Lisa Gunnarsson

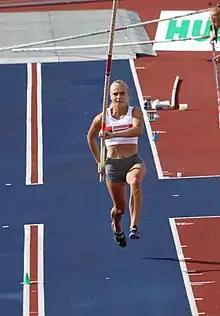
Lisa Gunnarsson at the 2020 Bauhaus Galan meeting in Stockholm

Lisa Ulrika Gunnarsson (born 20 August 1999) is a Swedish athlete who specialises in the pole vault. Her personal bests in the event, 4.50 metres outdoors and 4.55 indoors, are both World youth best performances (under 18). Gunnarsson finished sixth at the 2017 European Indoor Championships in Belgrade and has won two French Championship titles.